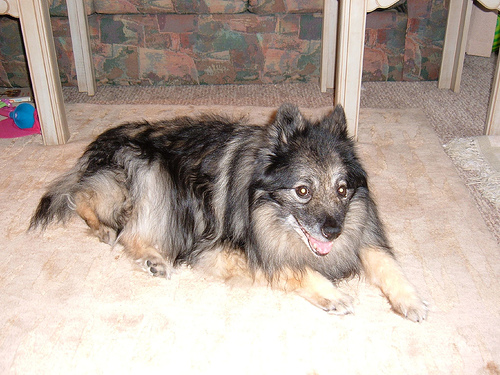
Breed: keeshond